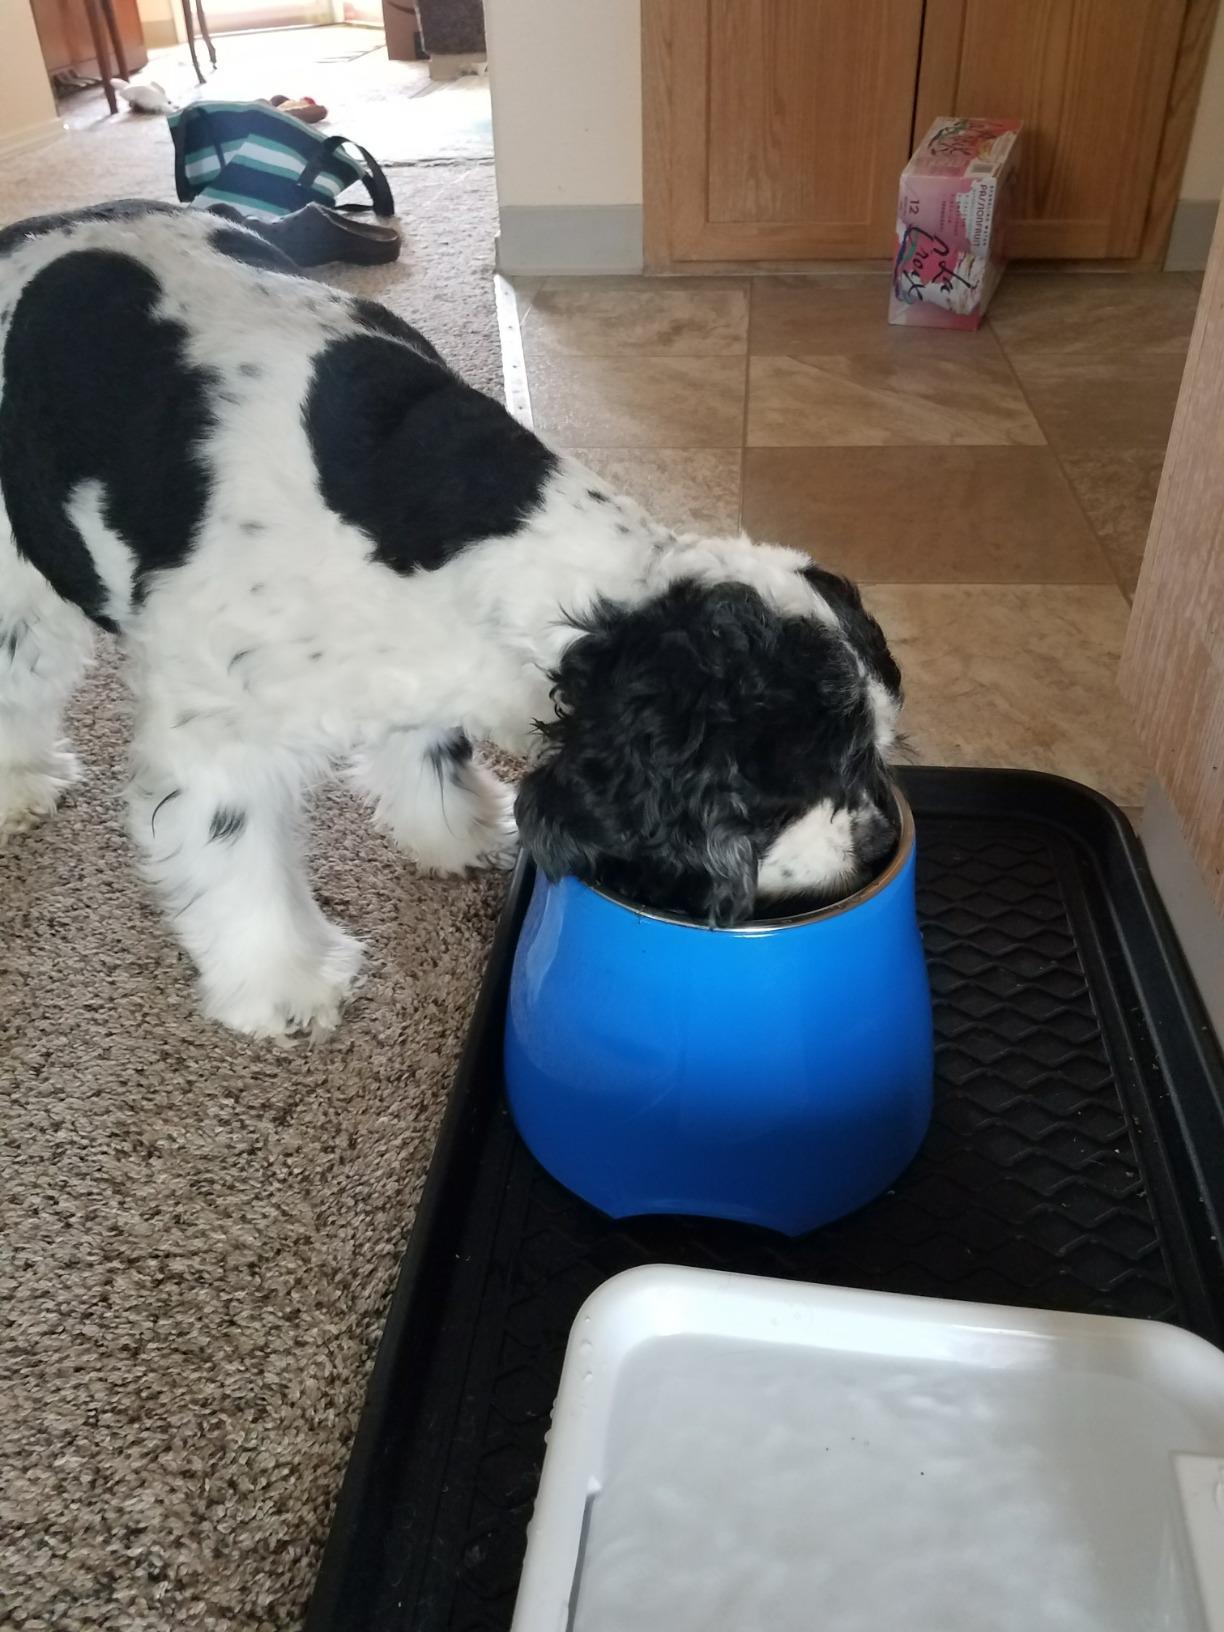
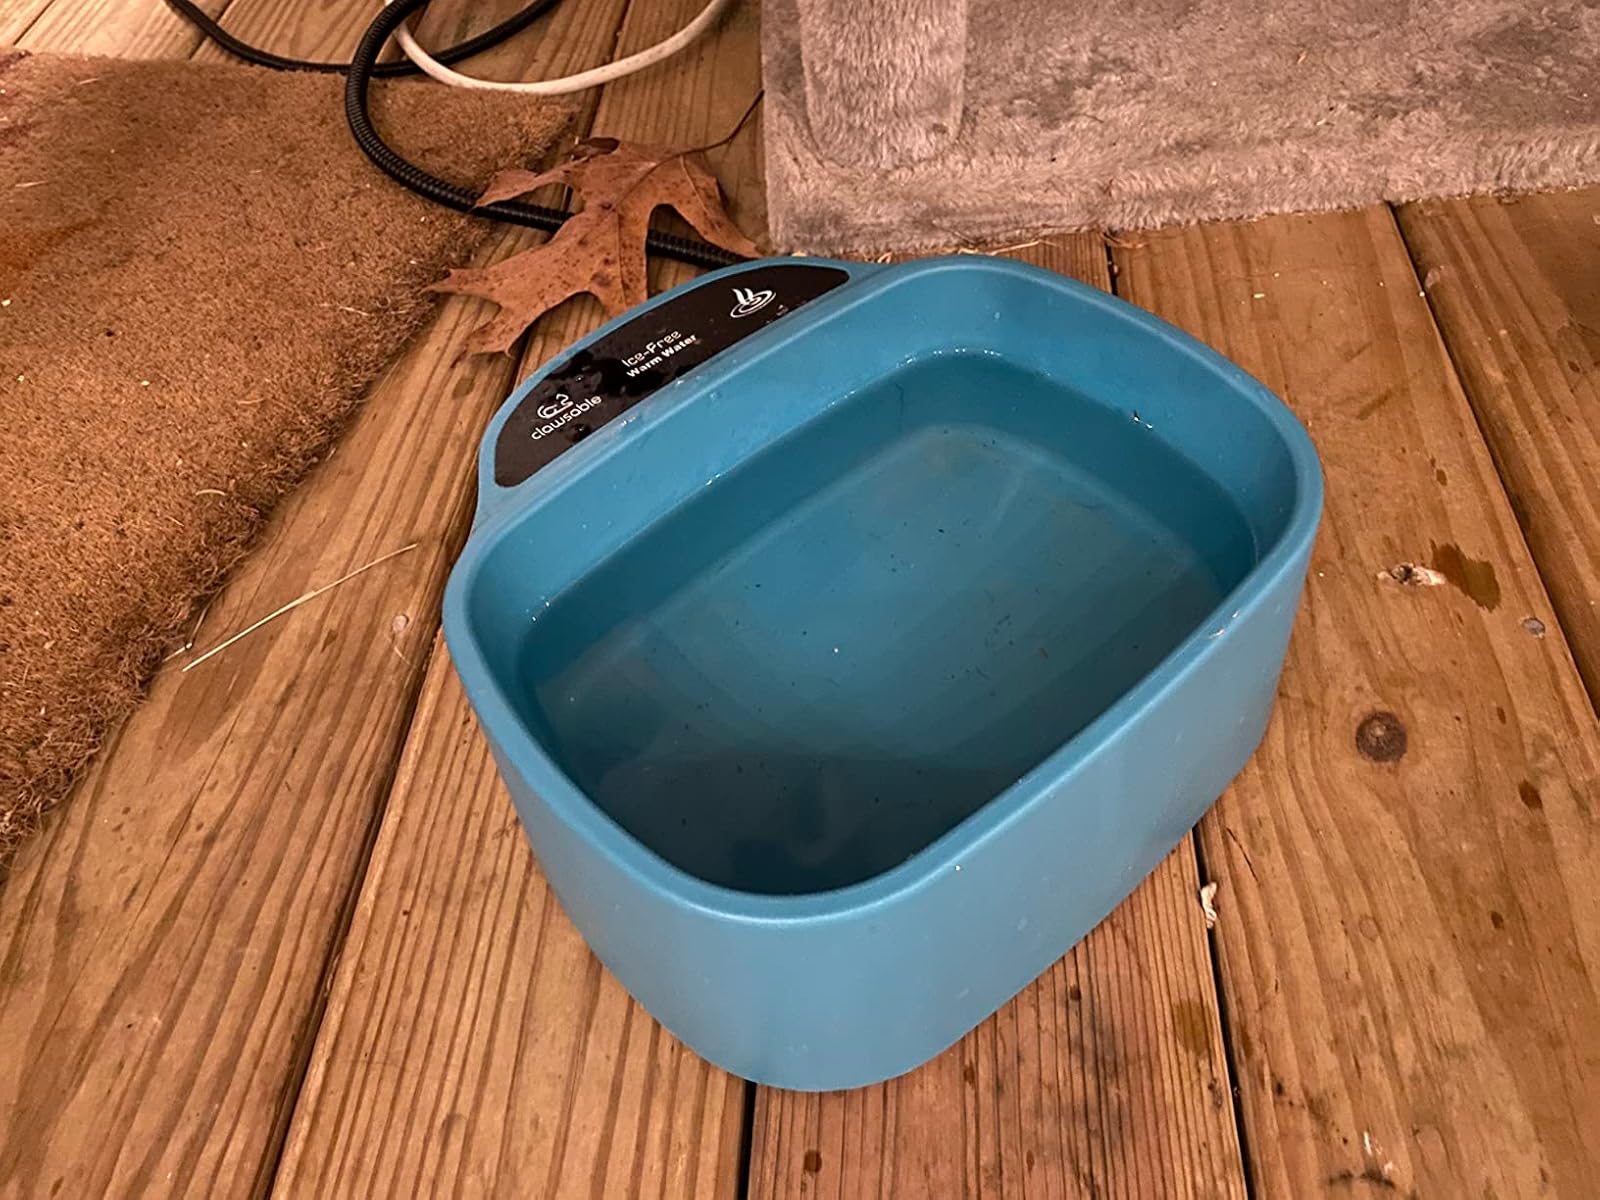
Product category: items_bowl
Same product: no